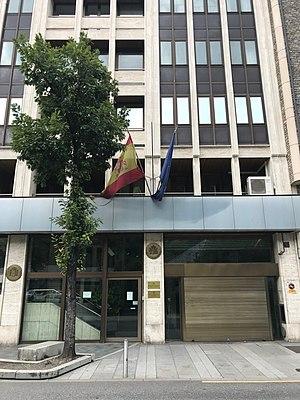
Voici les représentations diplomatiques de l'Espagne à l'étranger :